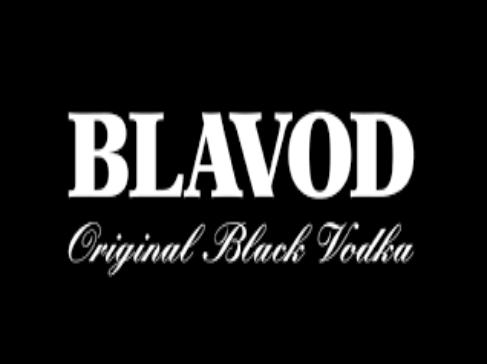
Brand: Blavod
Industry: Food